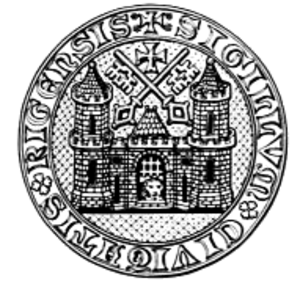
Rigas byvåben / Historie
Rigas våbenskjold er våbenskjoldet for Letlands hovedstad Riga. Der findes både et lille og et stort. Det har haft sin nutidige form siden 1988. Det nuværende skjold er en genindførelse af skjoldet fra 1925.